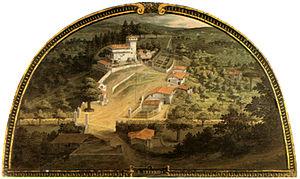
La villa Medicea del Trebbio est une villa médicéenne qui se situe près de San Piero a Sieve, dans le Mugello.